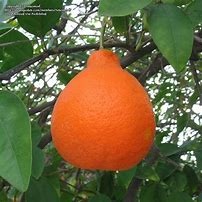
Label: mandarine